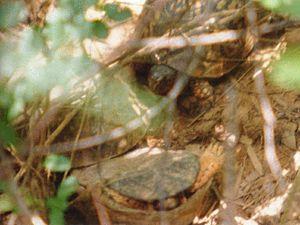
L'expression de tortue boîte désigne plusieurs espèces existantes de tortues. Ce nom peut se référer aux tortues du genre Cuora ou Pyxidea qui sont d’origines asiatiques ou du genre Terrapene originaire d’Amérique du Nord. Bien que proches par la forme de leur carapace, ces trois genres ne font pas partie d’une même famille car celles-ci vivent dans des habitats différents, ont une alimentation différente et ont une apparence différente. Les tortues boîtes sont devenues populaires dans le domaine des animaux de compagnie. Leurs besoins pour survivre en captivité sont pourtant complexes et leur capture a des effets néfastes sur les populations sauvages. Les tortues vivent couramment jusque 20 ans et certaines peuvent parfois atteindre un âge allant de 40 à 50 ans.